2022 COVID-19 protests in China

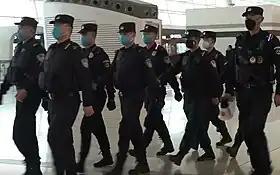

Since the beginning of the COVID-19 pandemic in mainland China, the Chinese government has made extensive use of lockdowns to manage outbreaks, in an effort to implement a zero-COVID policy. These lockdowns began with the lockdown of Wuhan in January 2020, and soon spread to other cities and municipalities, including Shanghai and Xinjiang. As these lockdowns became more widespread, they became lengthier and increasingly disruptive, precipitating increasing concern and dissent. In April 2022, the Chinese government imposed a lockdown in Shanghai, generating outrage on social media sites, such as Sina Weibo and WeChat. Citizens were displeased with the economic effects of the lockdown, such as food shortages and the inability to work. This discontent was exacerbated by reports of poor conditions in makeshift hospitals and harsh enforcement of quarantines. These complaints were difficult to suppress, despite the strict censorship of social media in China.